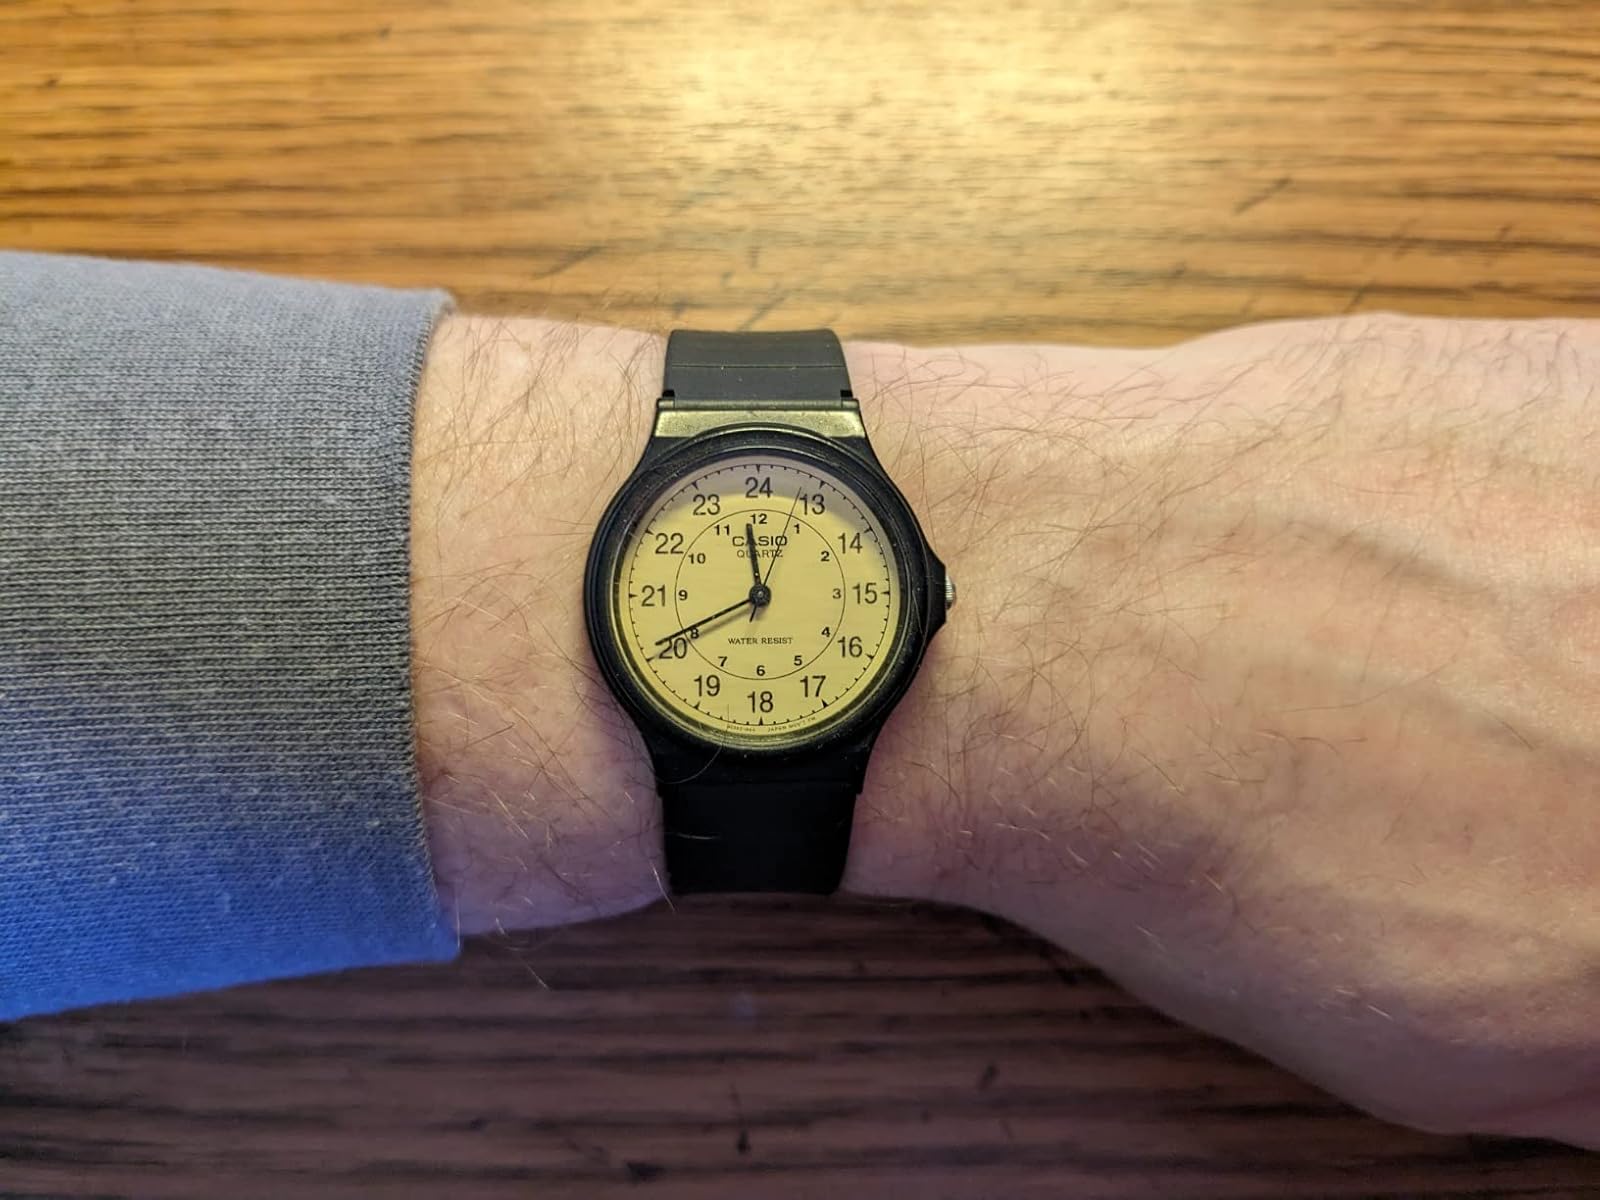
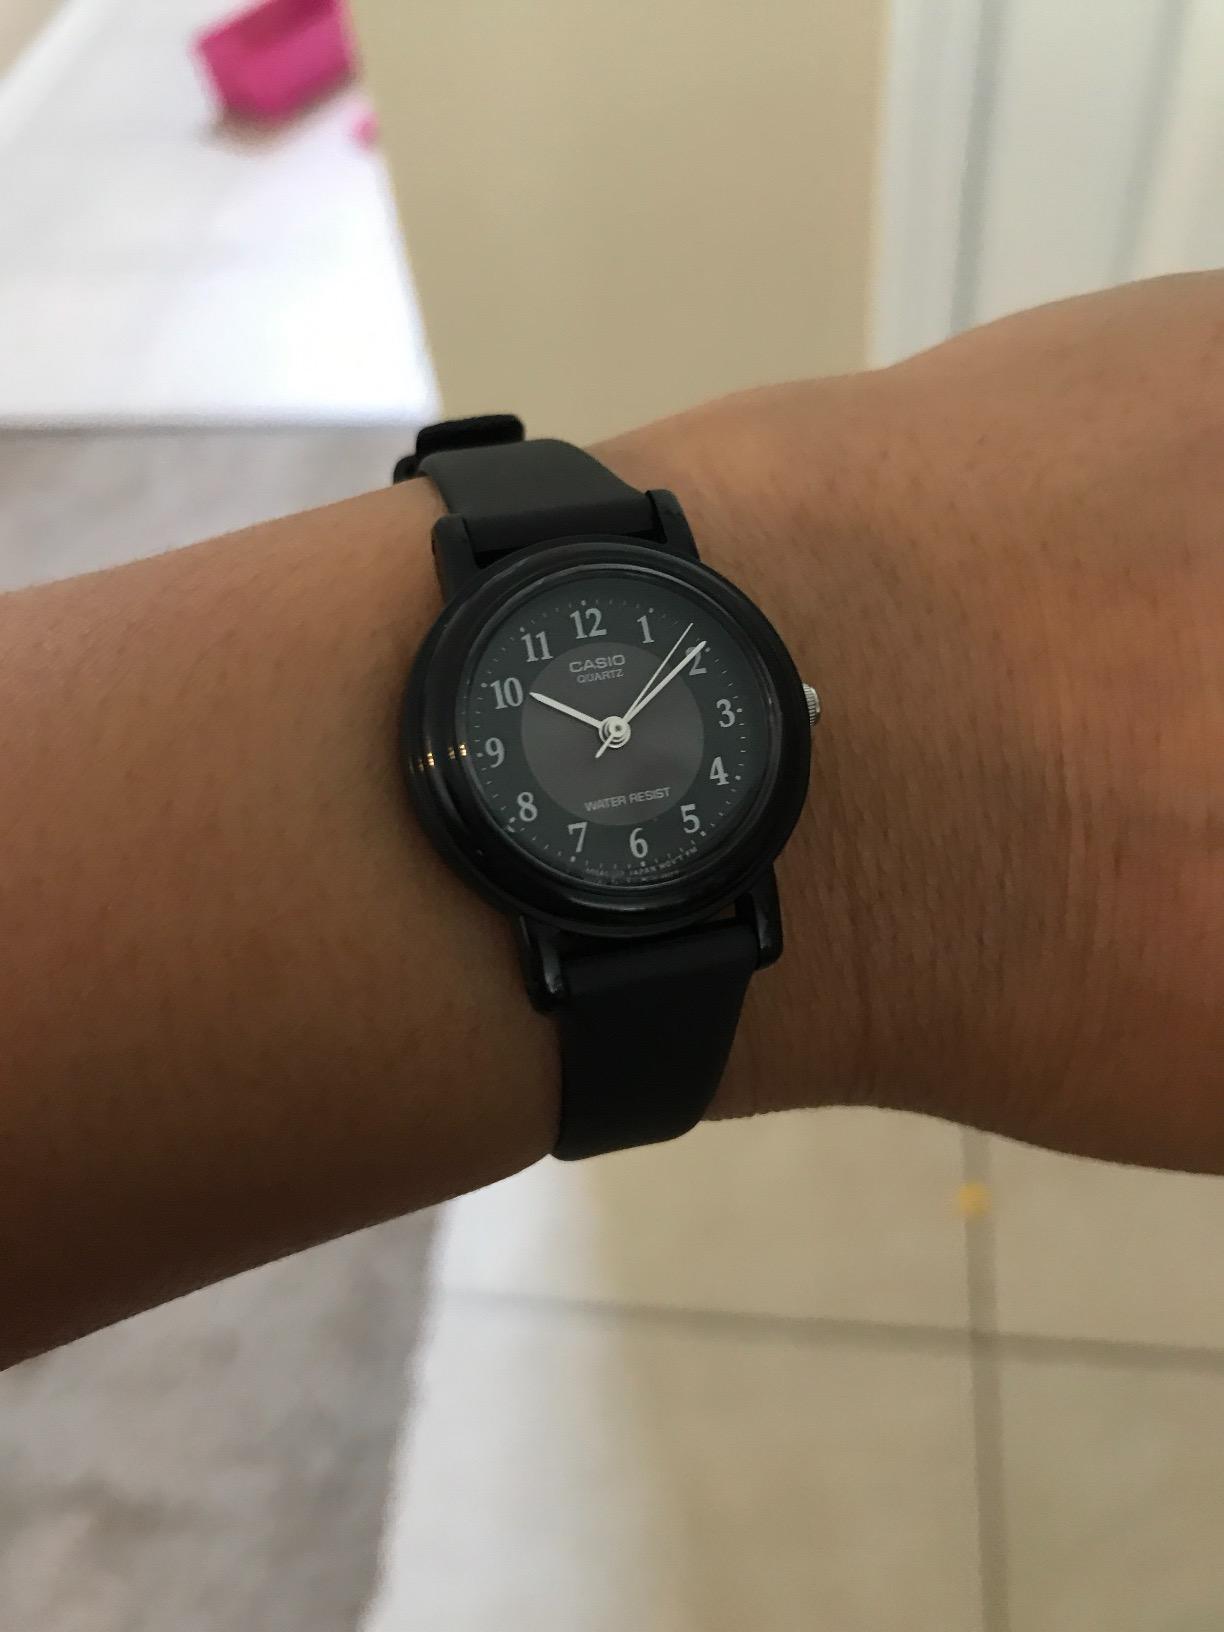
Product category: accessories_watch
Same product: no